Mathil

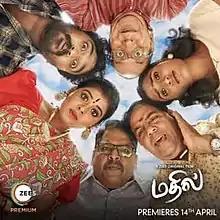
Promotional Poster

Mathil is a 2021 Indian Tamil-language drama film directed by Mithran R. Jawahar; produced Singa Sankaran under the production house SS Group; and written by Jothi Arunachalam and Ezhichur Aravindan. The film stars K. S. Ravikumar, Mime Gopi and Madhumita. The cinematography and film editing were handled by G. Balamurugan and M. Thiyagarajan, respectively. The film was digitally released on ZEE5 on 14 April 2021.